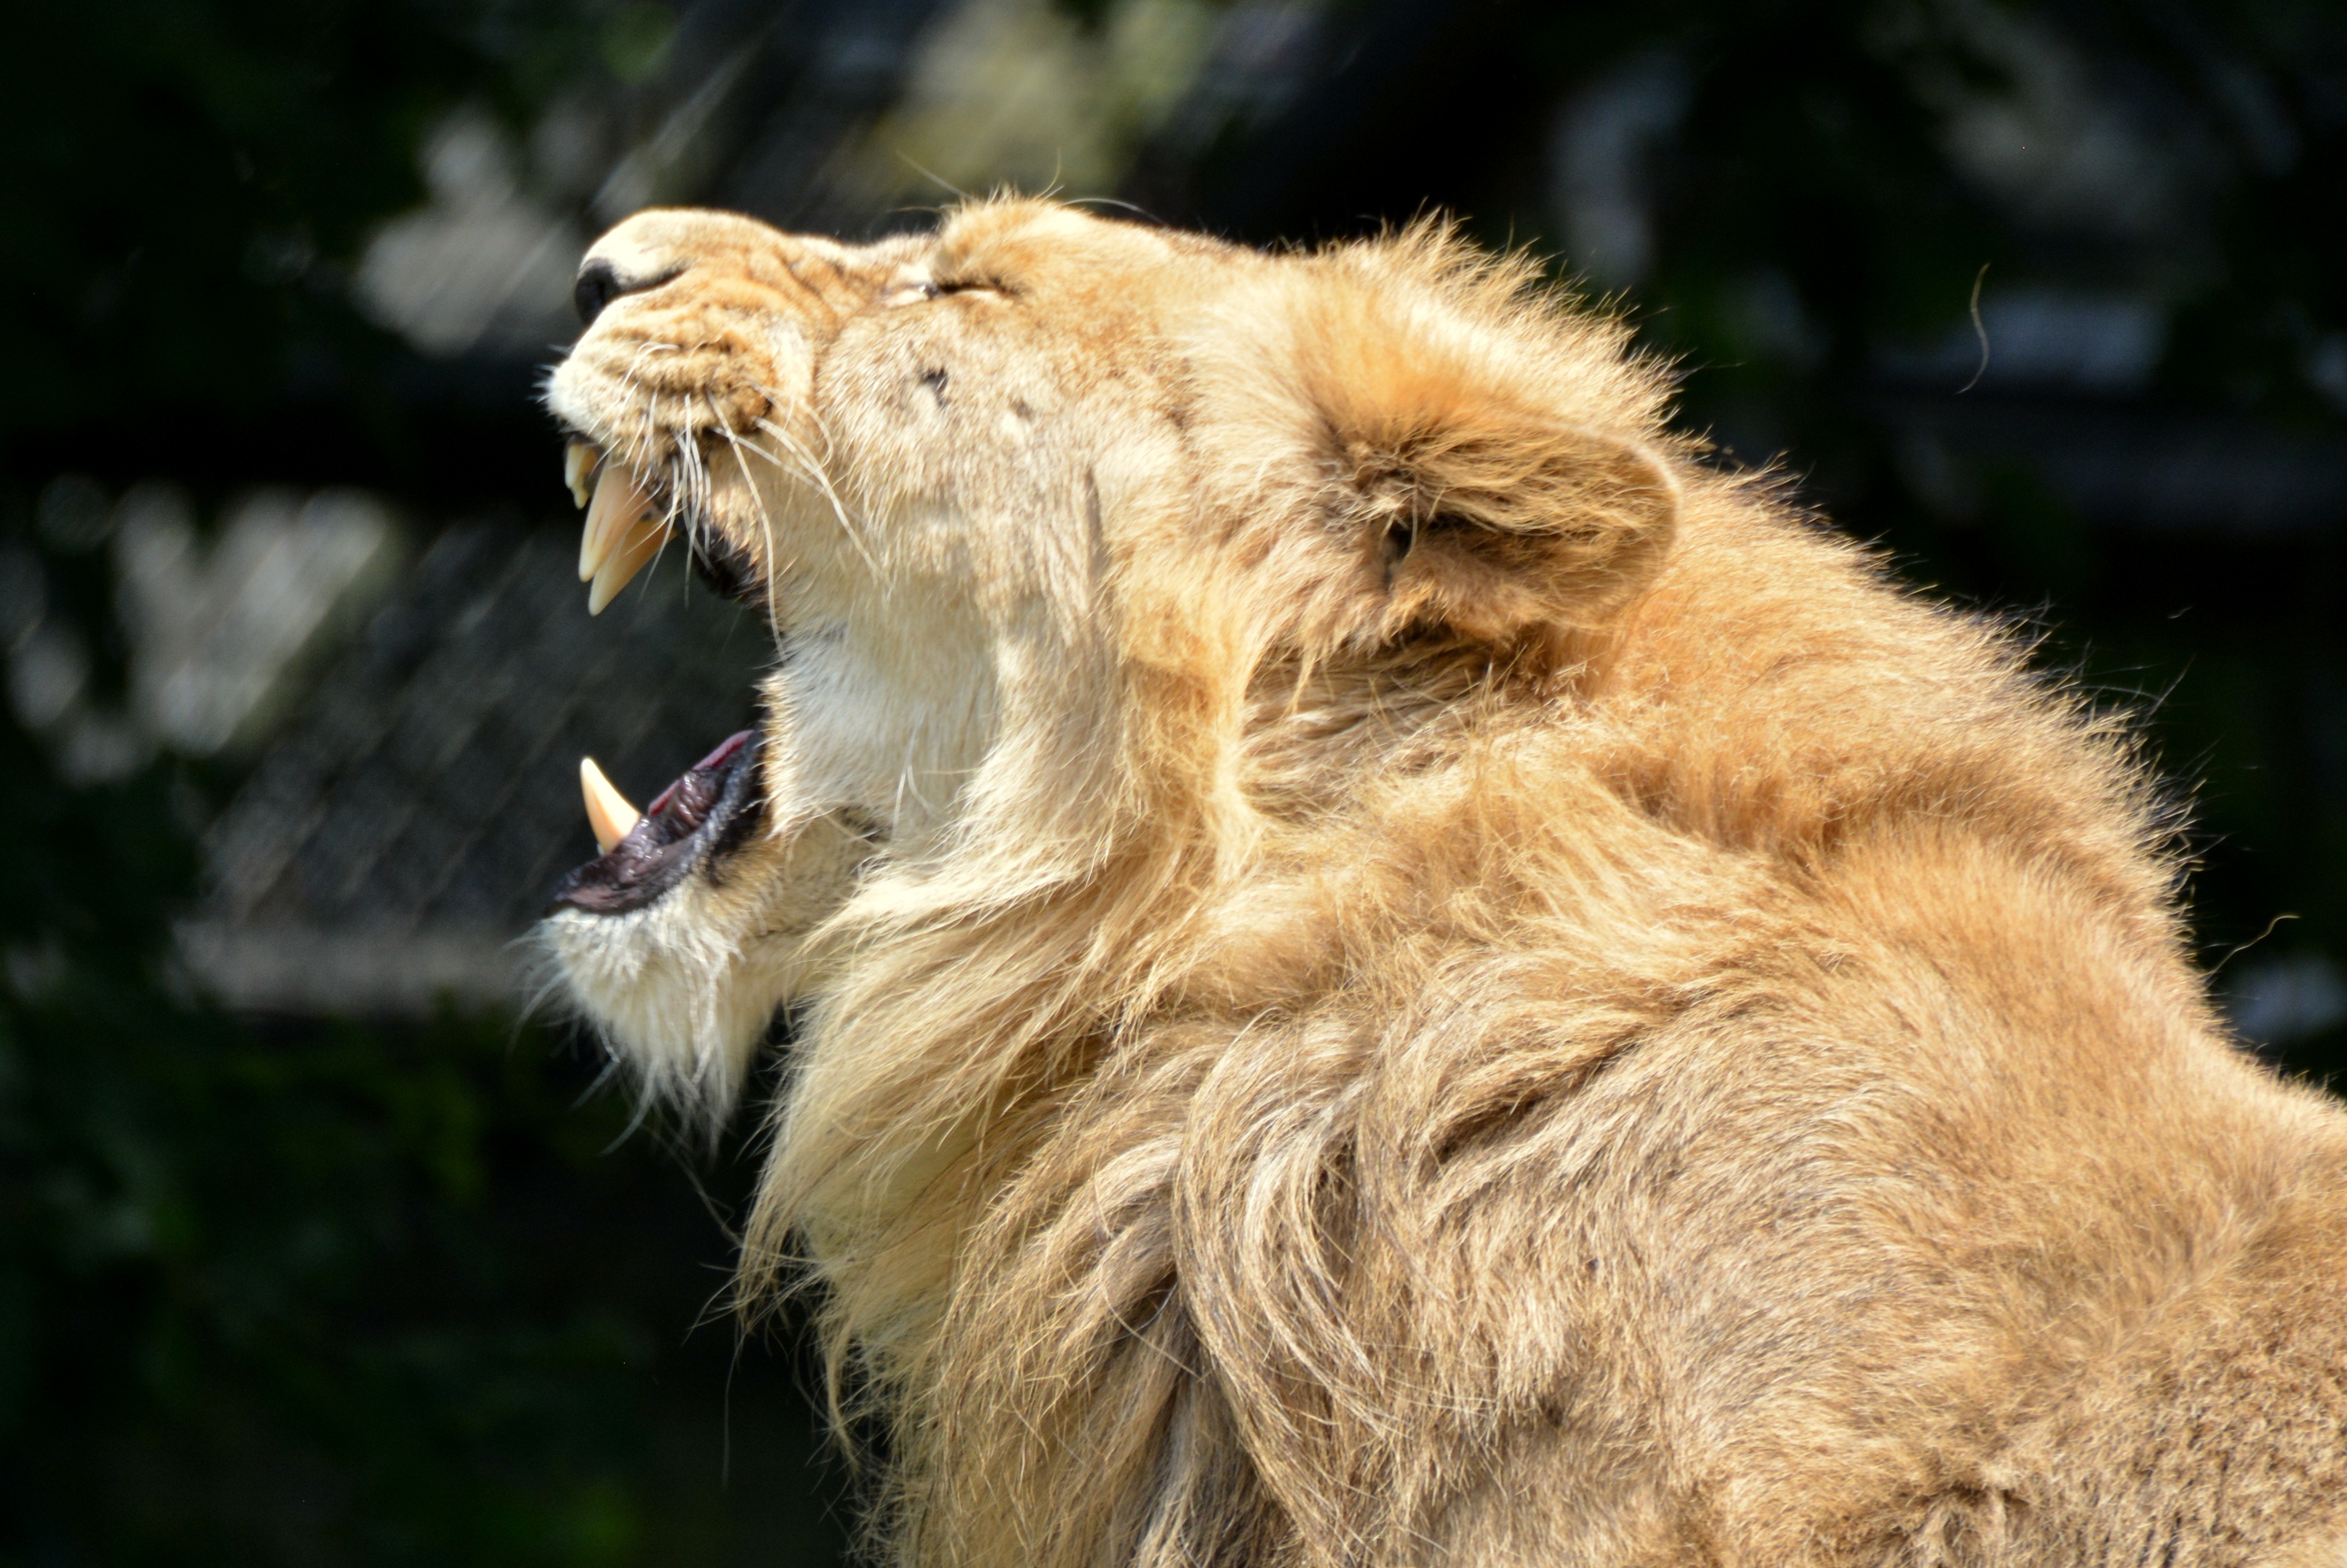
animal, wildlife, feline, mammal, mane, predator, fauna, lion, yawn, whiskers, roar, vertebrate, teeth, big cats, cat like mammal, dog breed group